Tibbot MacWalter Kittagh Bourke

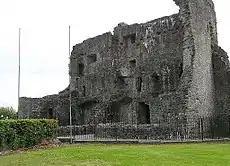
The capture of Ballymote Castle in September 1598 marked the beginning of Kittagh's return.

A truce was signed between the Irish alliance and the Dublin government, in effect from January to June 1598, during which time O’Neill negotiated with the English. One of O’Neill's principal demands was that Kittagh be granted seigniory over the MacWilliam Lordship. This was firmly rejected as Elizabeth had not been beaten to the point where she would be willing to disband her government's administration in Mayo and restore an abolished chieftainship, particularly to someone who was much loathed by his kinsmen and currently living in exile in Tyrconnell.